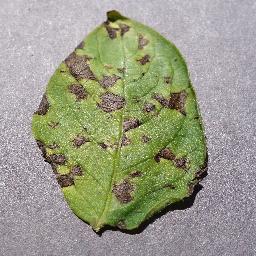
Etiqueta: Tizon_Temprano